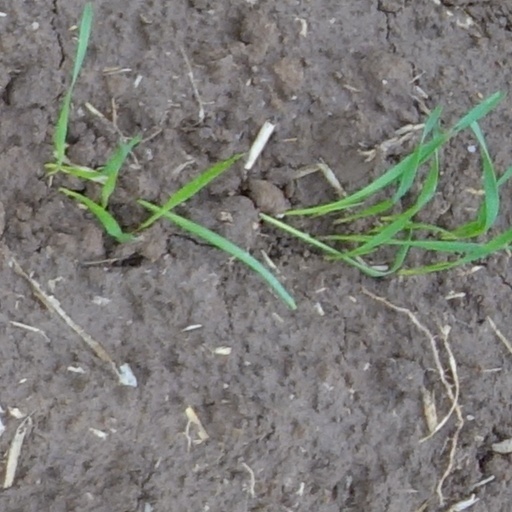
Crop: wheat